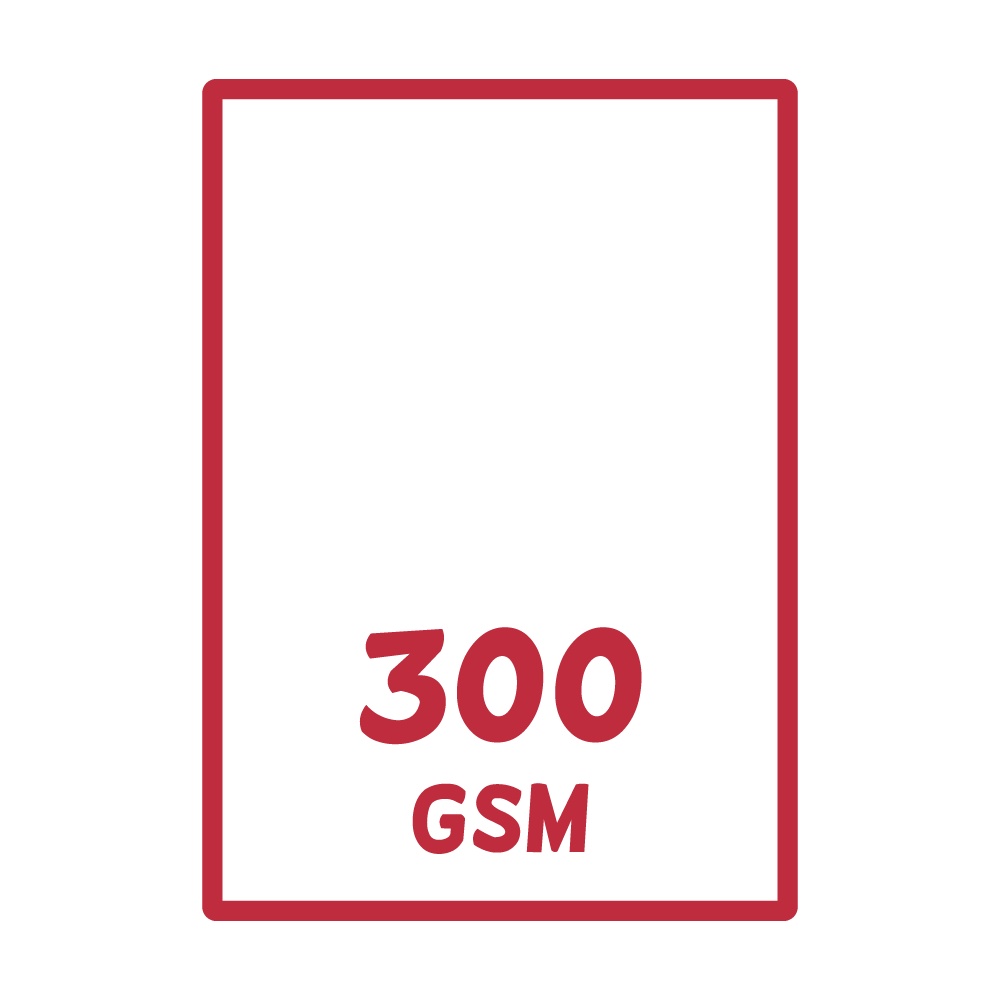
A4 Matt Laminated Flat Flyers on 300gsm (Double Sided)
Brand: Print Spectrum
Our A4 Matt Laminated Flat Flyers on 300gsm are one of our most popular products. Everyone is familiar with a flyer as they are one of the most recognizable forms of print. Easily distributable, Flyers are a great way to promote your business.
Category: Office Supplies > General Office Supplies > Paper Products